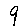
Label: 9